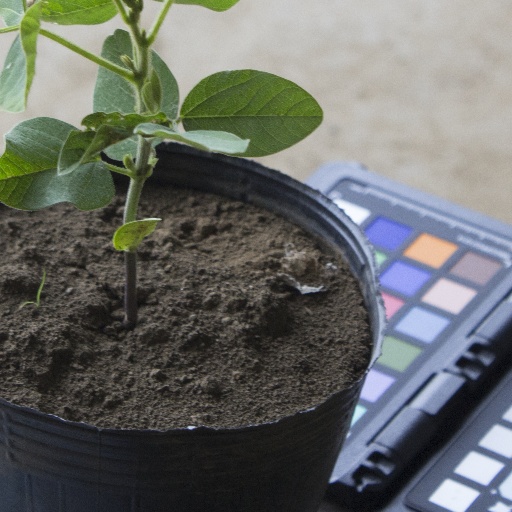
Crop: soybean